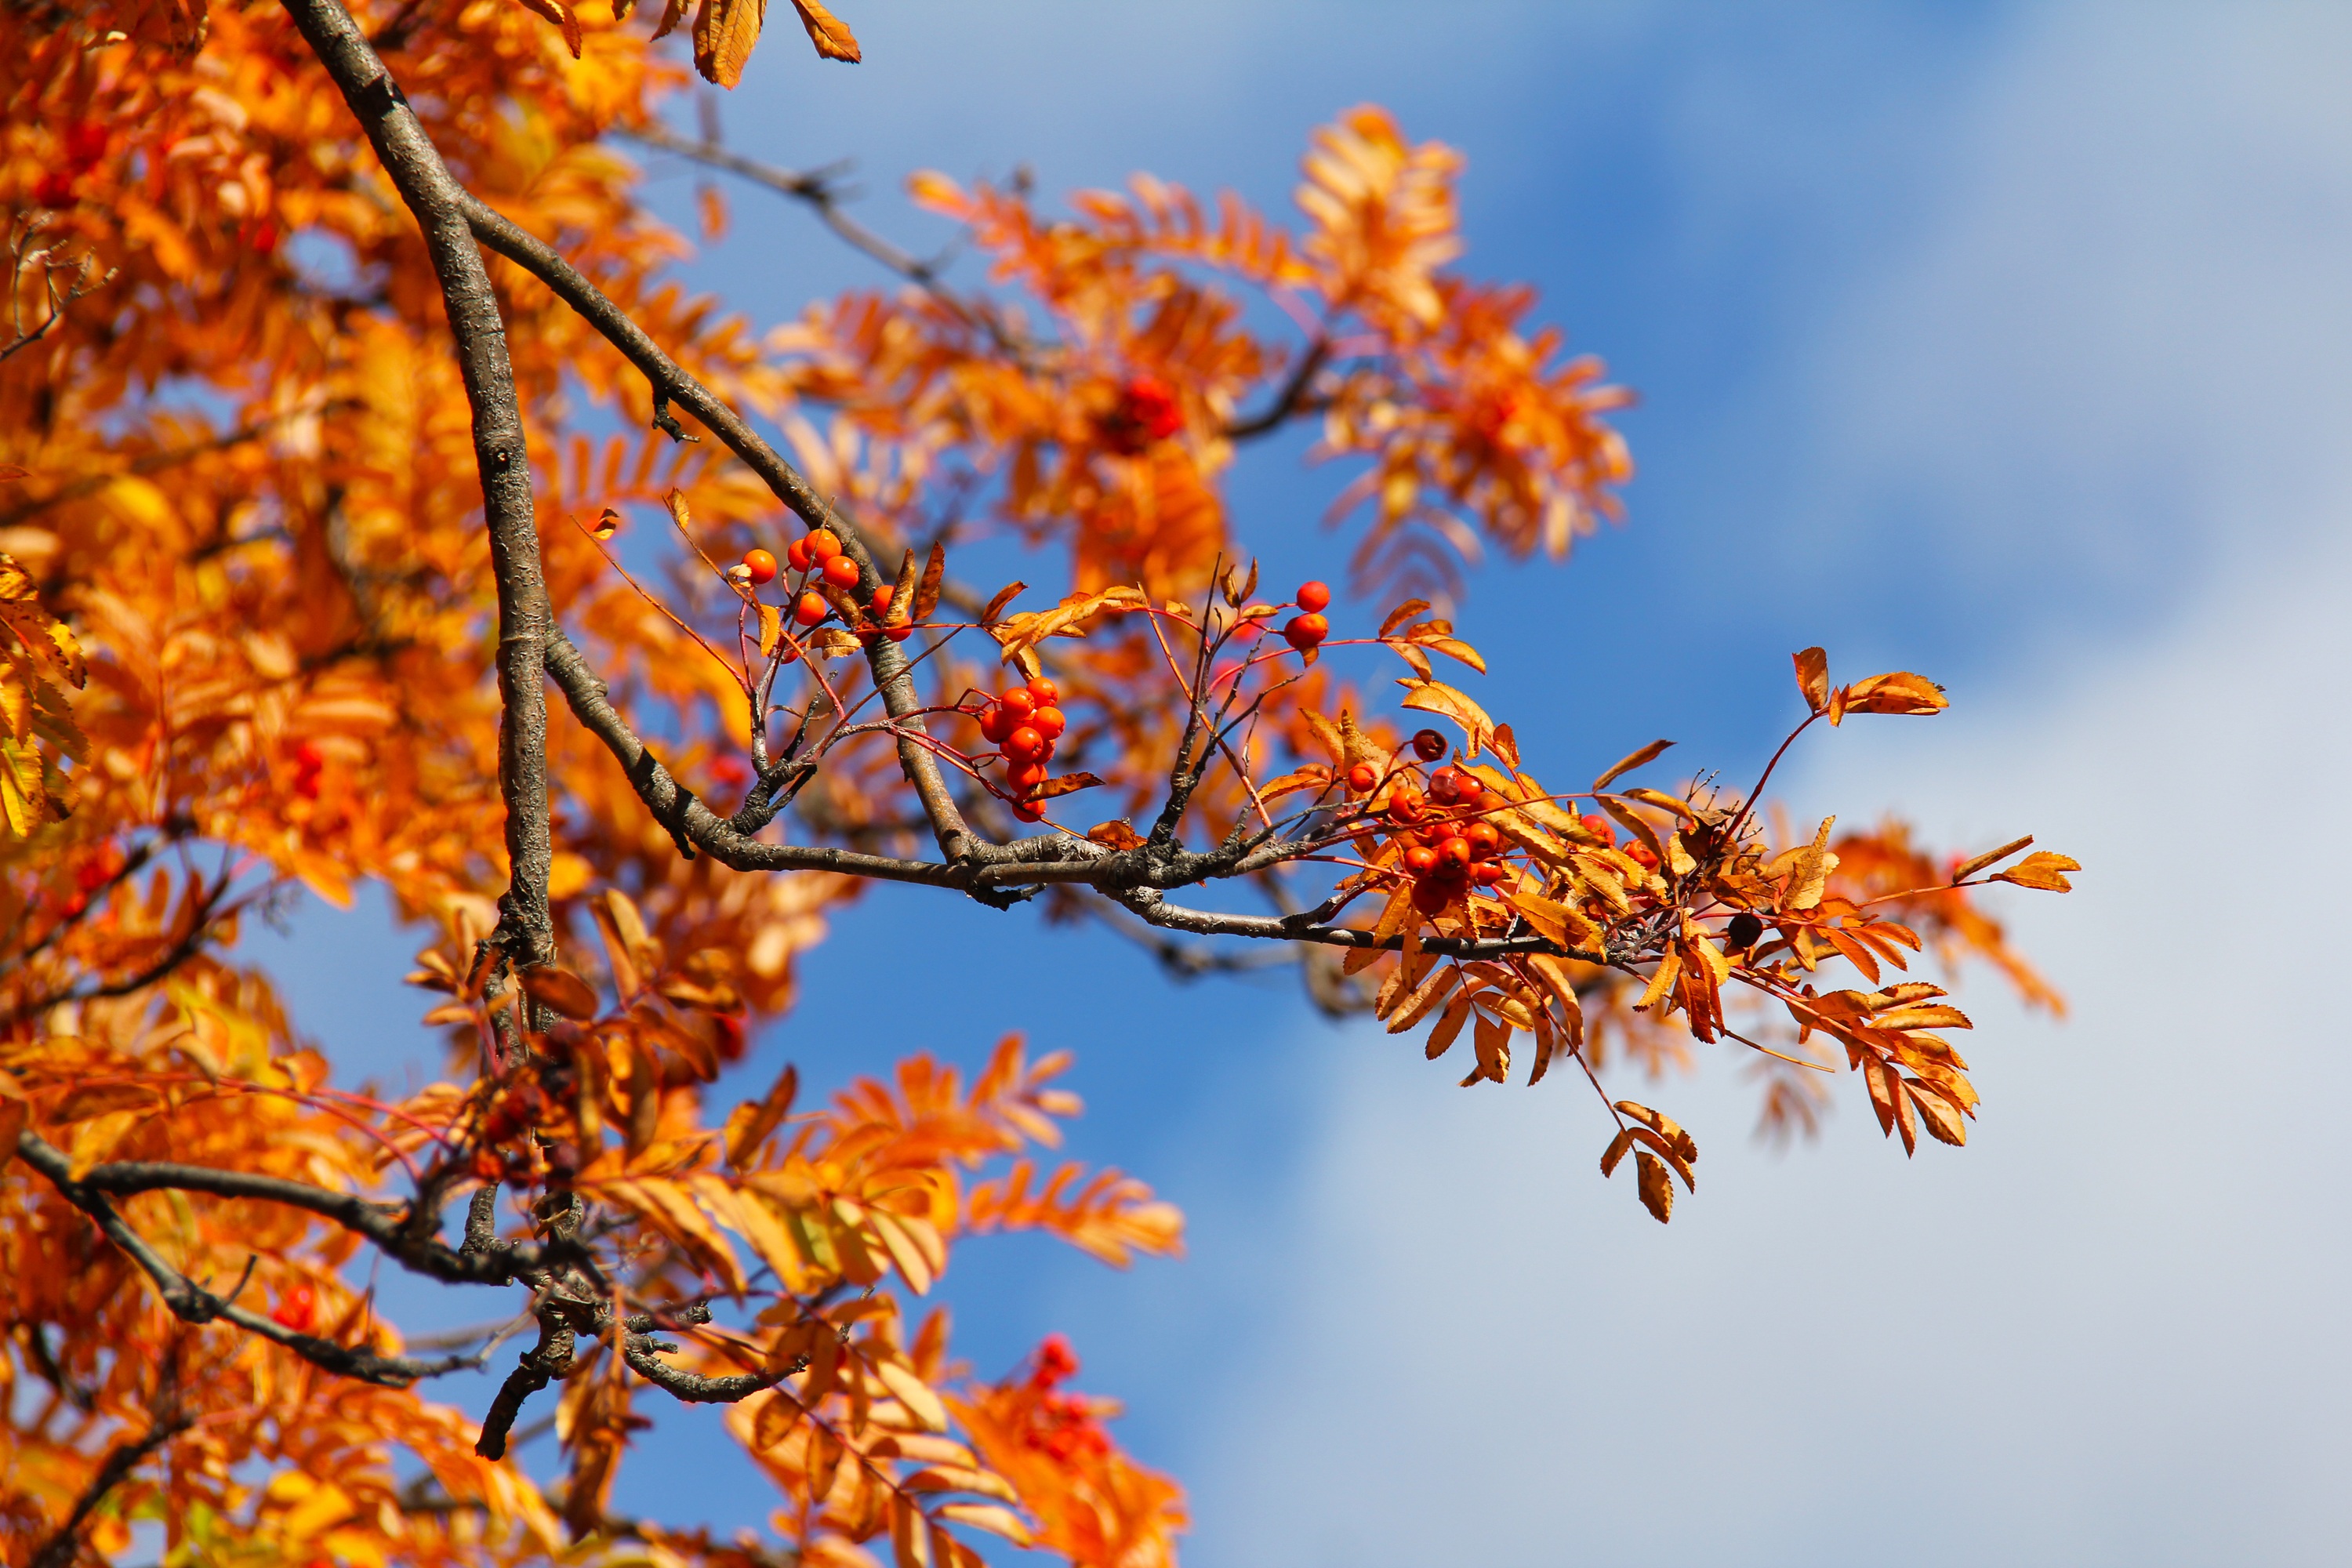
tree, nature, branch, blossom, cold, plant, sky, sunlight, leaf, fall, flower, autumn, botany, historic, colorful, flora, season, maple tree, colors, new zealand, beauty, amazing, beautiful, famous, arrowtown, autumn leaves, popular, flowering plant, woody plant, land plant